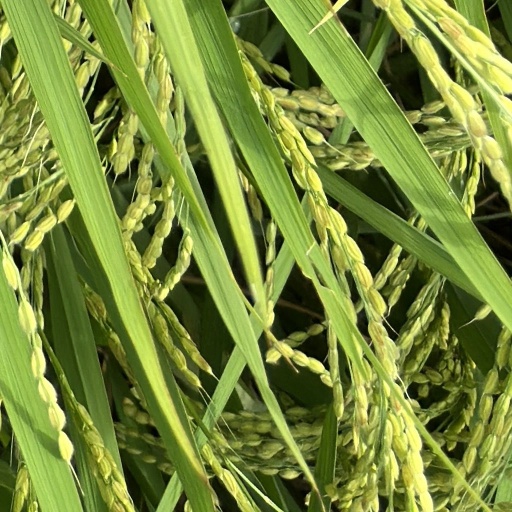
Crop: rice